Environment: real
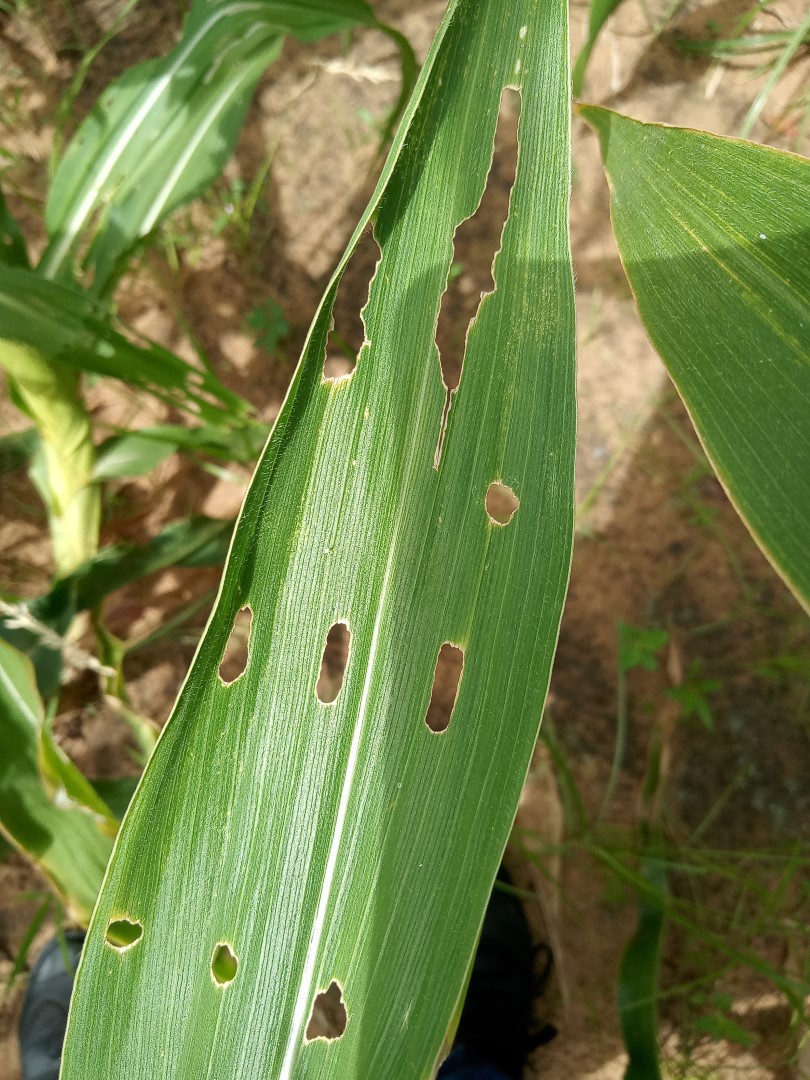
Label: fall_armyworm